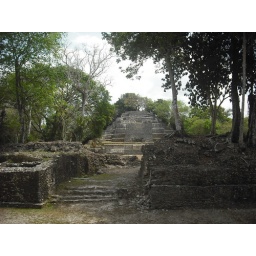
The locals refer to the tree on top of the temple as the &amp;quot;tourist tree&amp;quot; because &amp;quot;it turns red in the summer&amp;quot;.